Jhon Córdoba

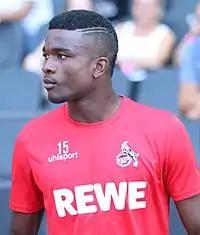

On 28 June 2017, 1. FC Köln announced that they had signed Córdoba on a four-year deal. The transfer paid to Mainz was reported as around €15 million.